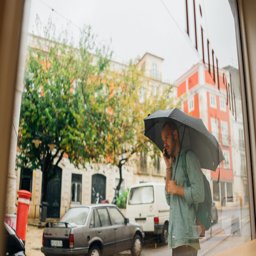
we spent a lot of time watching the world go by , from large window